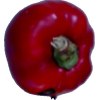
Label: red_pepper